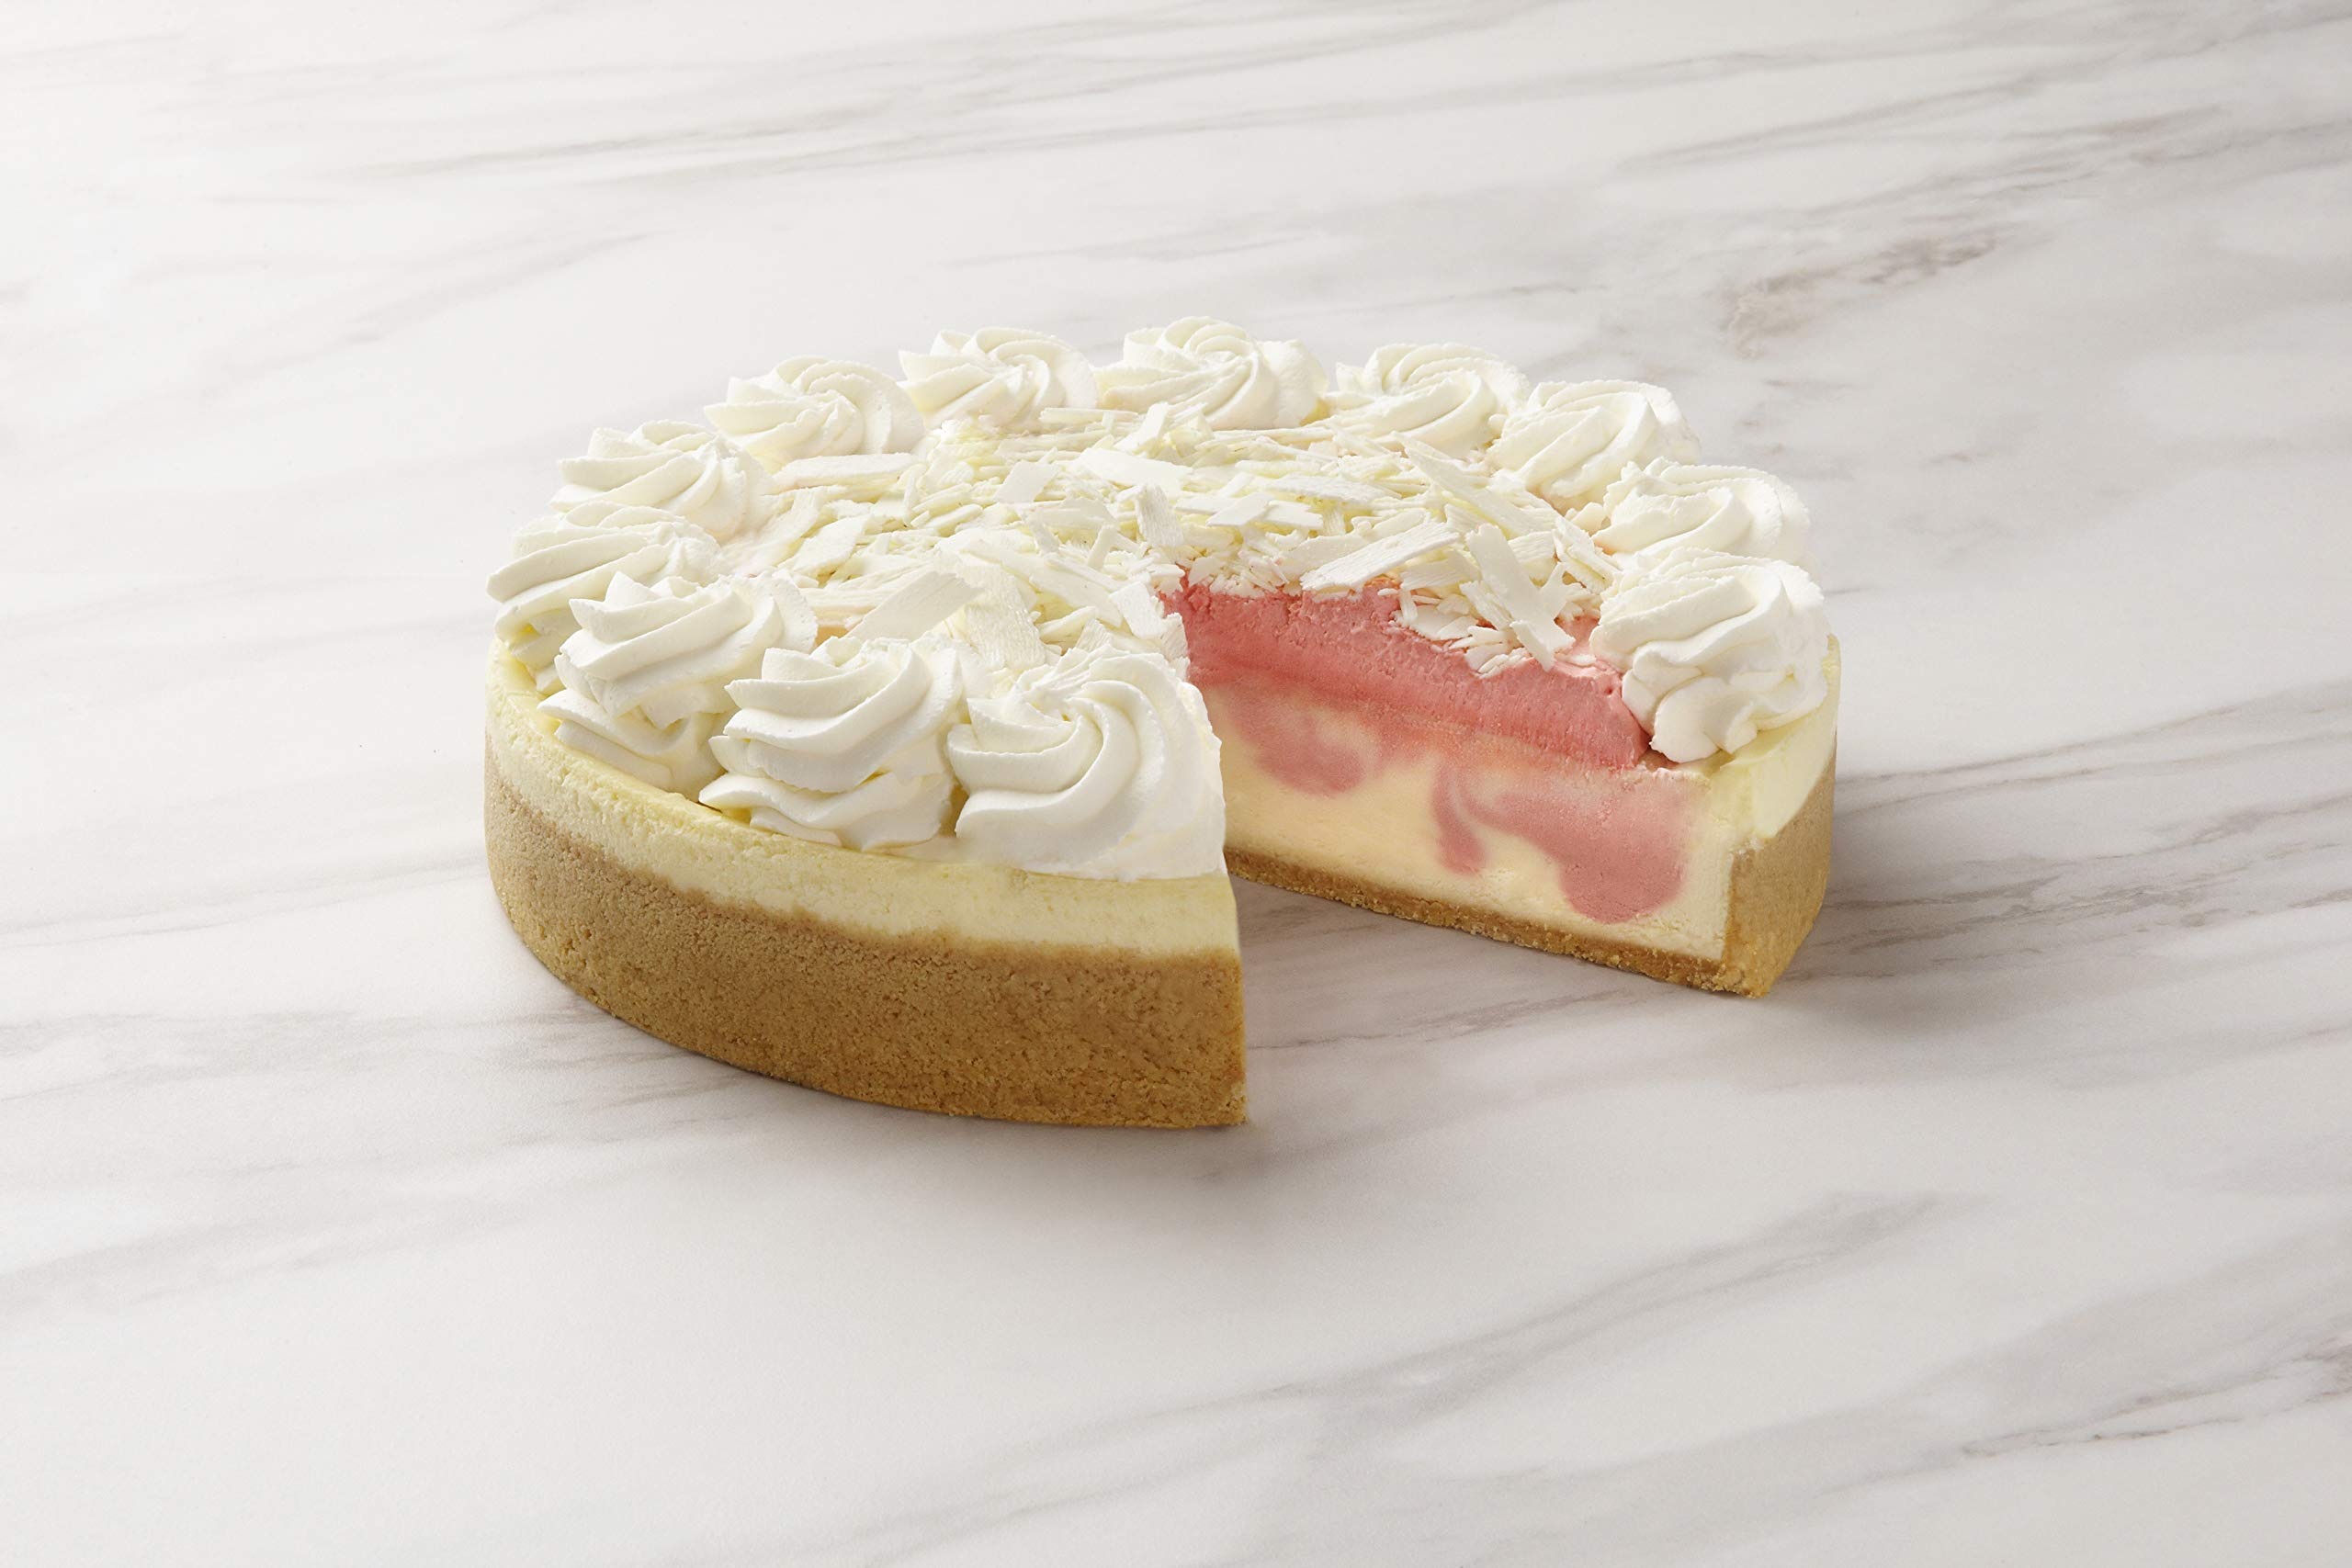
Item Name: The Cheesecake Factory 10" Wild Strawberries & Cream Cheesecake 14 Slices- 80 ounce (Pack of 2)
Bullet Point 1: Store in freezer at 0°F or below for up to 11 months
Bullet Point 2: Thaw in refrigerator at 36-41°F. Allow 8-12 hours to thaw, keeping product covered to prevent dryness.
Bullet Point 3: Serve no later than 5 days after thawing. Store in refrigerator after thawing.
Product Description: Wild strawberry cheesecake and Classic cheesecake marbled together on a vanilla crumb, topped with a layer of strawberry cream and finished with whipped cream rosettes and white chocolate shavings.
Value: 2.0
Unit: Count

Price: 241.12